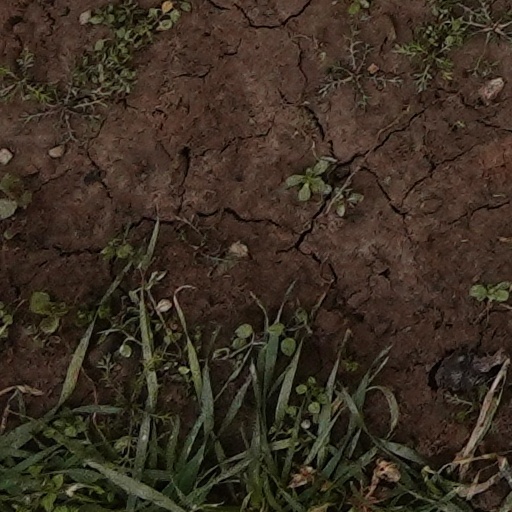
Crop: wheat